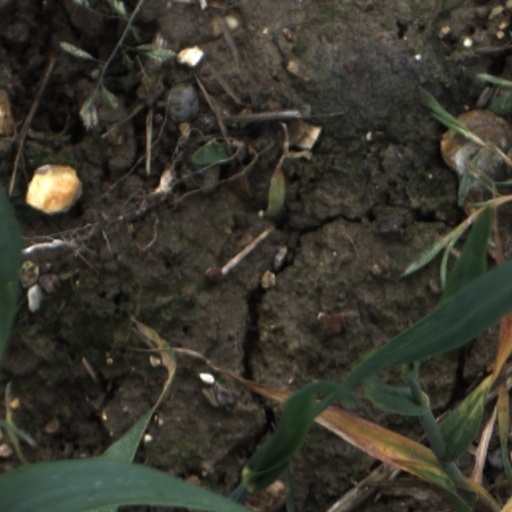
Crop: wheat